Cerebral circulation

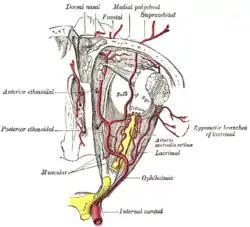
The ophthalmic artery and its branches

The anterior cerebral circulation is the blood supply to the anterior portion of the brain including eyes. It is supplied by the following arteries: